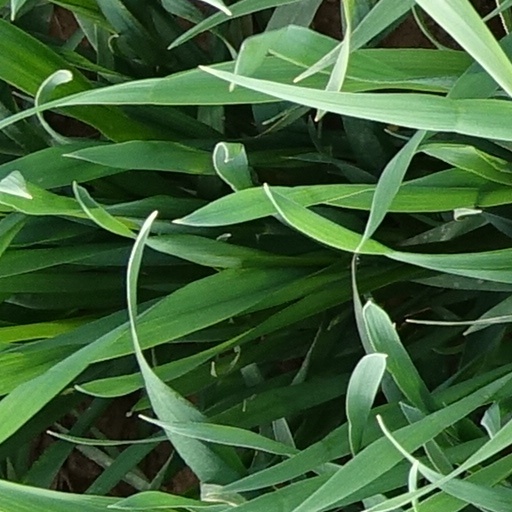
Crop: wheat